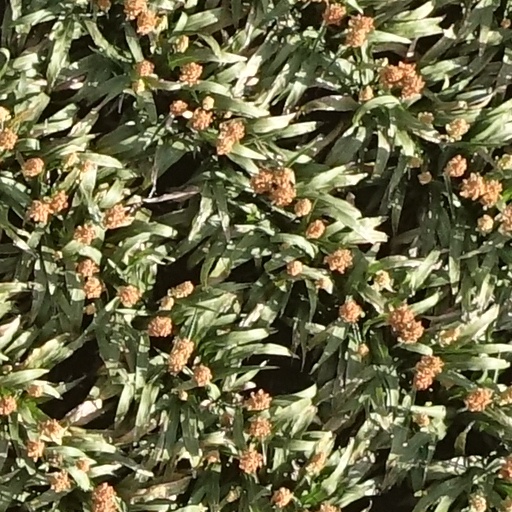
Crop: sorghum